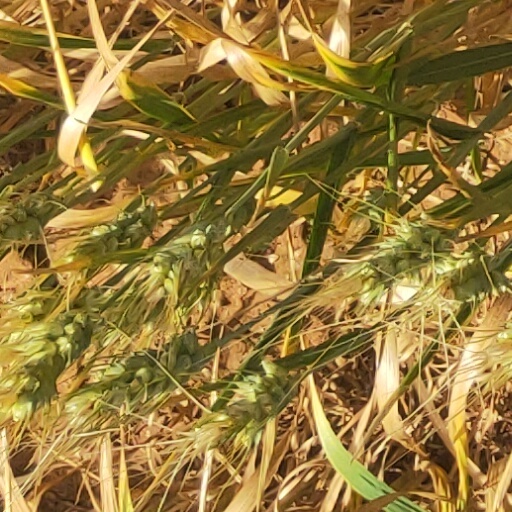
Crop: wheat